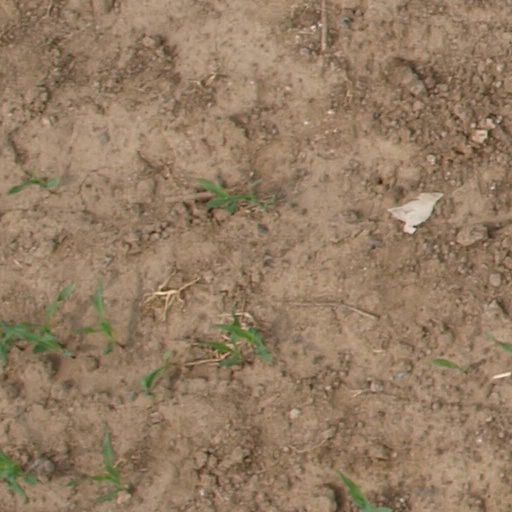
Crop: maize; corn